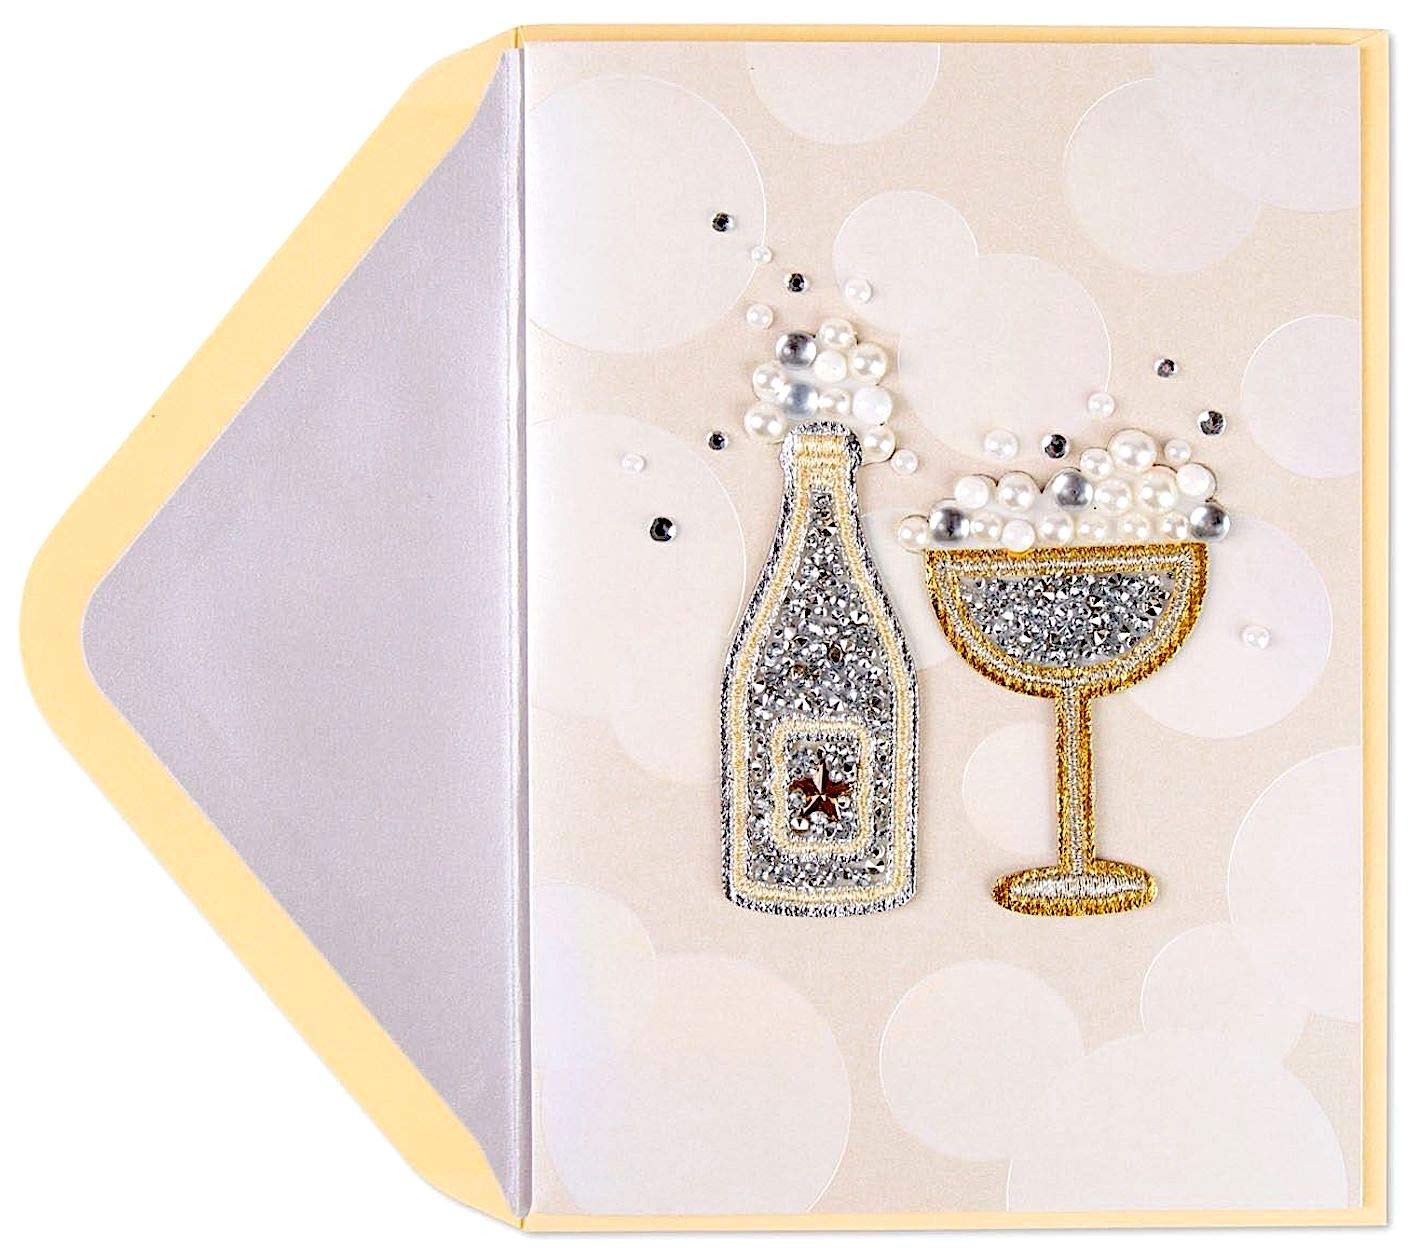
Item Name: PAPYRUS Everyday Card, 1 EA
Product Description: Lifestyle
Value: 1.0
Unit: Count

Price: 17.99